Saint Dorothy (painting)

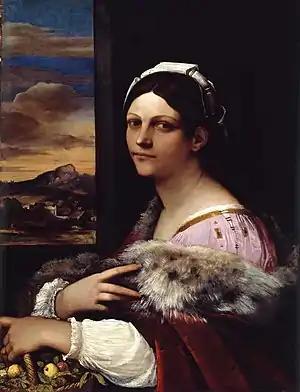
"Saint Dorothy" (c. 1512) by Sebastiano del Piombo

Saint Dorothy (Italian; "La Dorotea") or Young Roman Woman with a Fruit Basket is a circa 1512 oil on panel painting by Sebastiano del Piombo, now in the Gemäldegalerie, Berlin. A basket is an attribute of saint Dorothy, hence its first title.